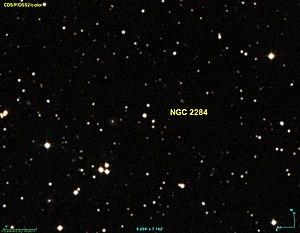
Image créée à l'aide du logiciel Aladin Sky Atlas du Centre de Données astronomiques de Strasbourg et des données publiques en format FIT de DSS (Digitized Sky Survey).
NGC 2284 est un groupe de quatre étoiles situé dans la constellation des Gémeaux.